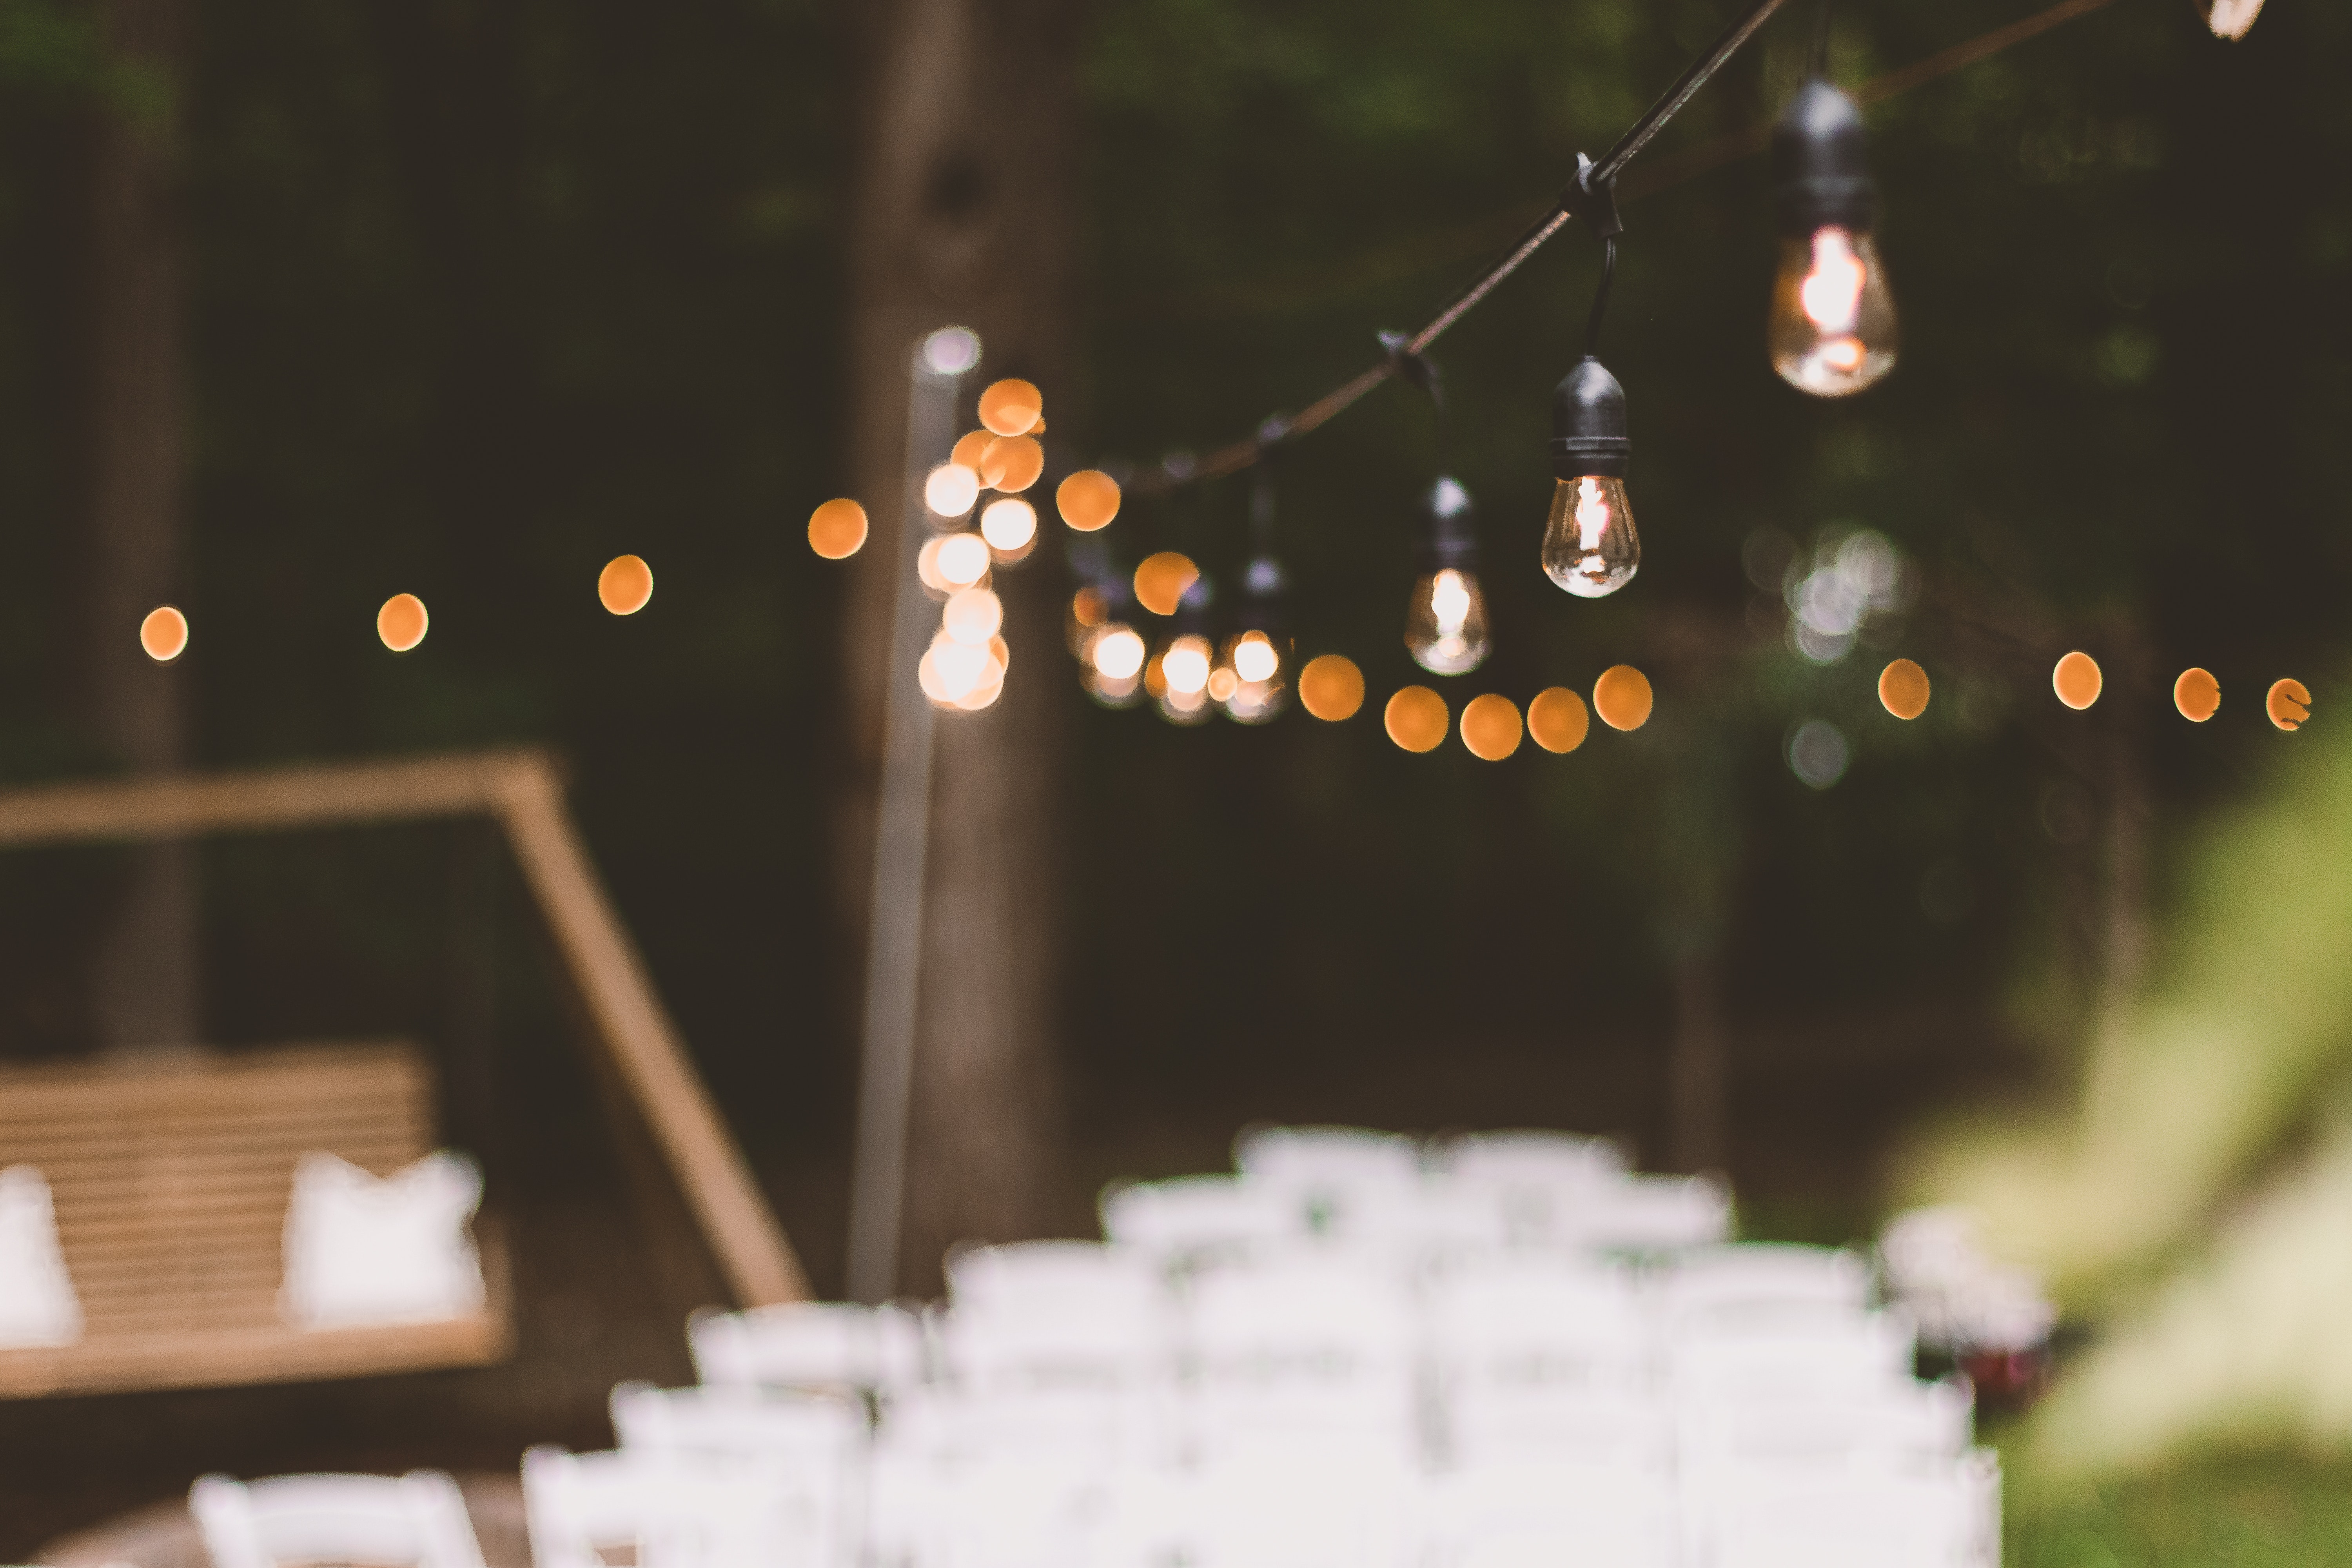
light, lighting, tree, architecture, branch, table, plant, night